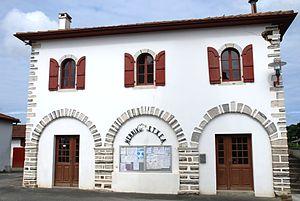
La mairie d'Amorots-Succos, à Amorots
Amorots-Succos est une commune française, située dans le département des Pyrénées-Atlantiques en région Nouvelle-Aquitaine.
Amorots est une ancienne commune française du département des Pyrénées-Atlantiques. Le 16 août 1841, la commune fusionne avec Succos pour former la nouvelle commune d'Amorots-Succos.